Liu Wei (basketball)

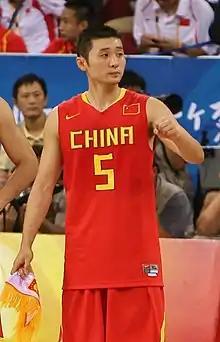

Liu Wei is the head coach of Chinese professional basketball team Xinjiang Flying Tigers and former basketball player who played as a point guard.